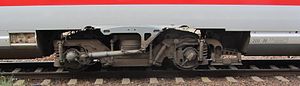
ICE TD / Galleri
InterCityExpress TD eller ICE TD er en dieselelektrisk udgave af Deutsche Bahns InterCityExpress system af højhastighedstog.